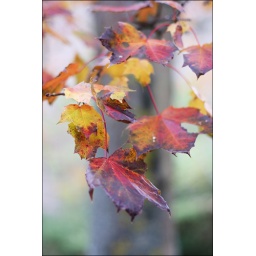
This colourful tree is just outside my house and in view from my office window